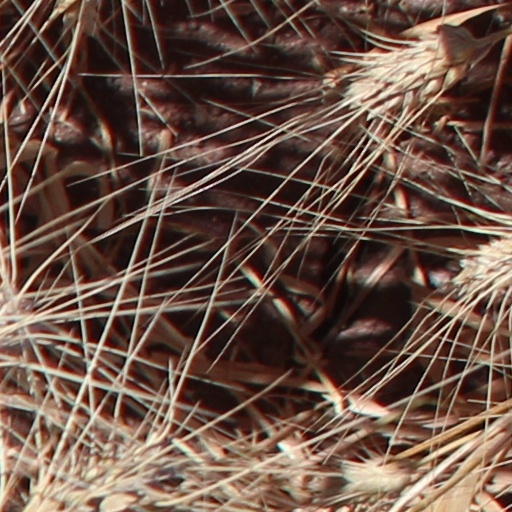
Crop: wheat